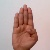
The image shows a hand gesture representing the letter 'B' in Indian Sign Language.